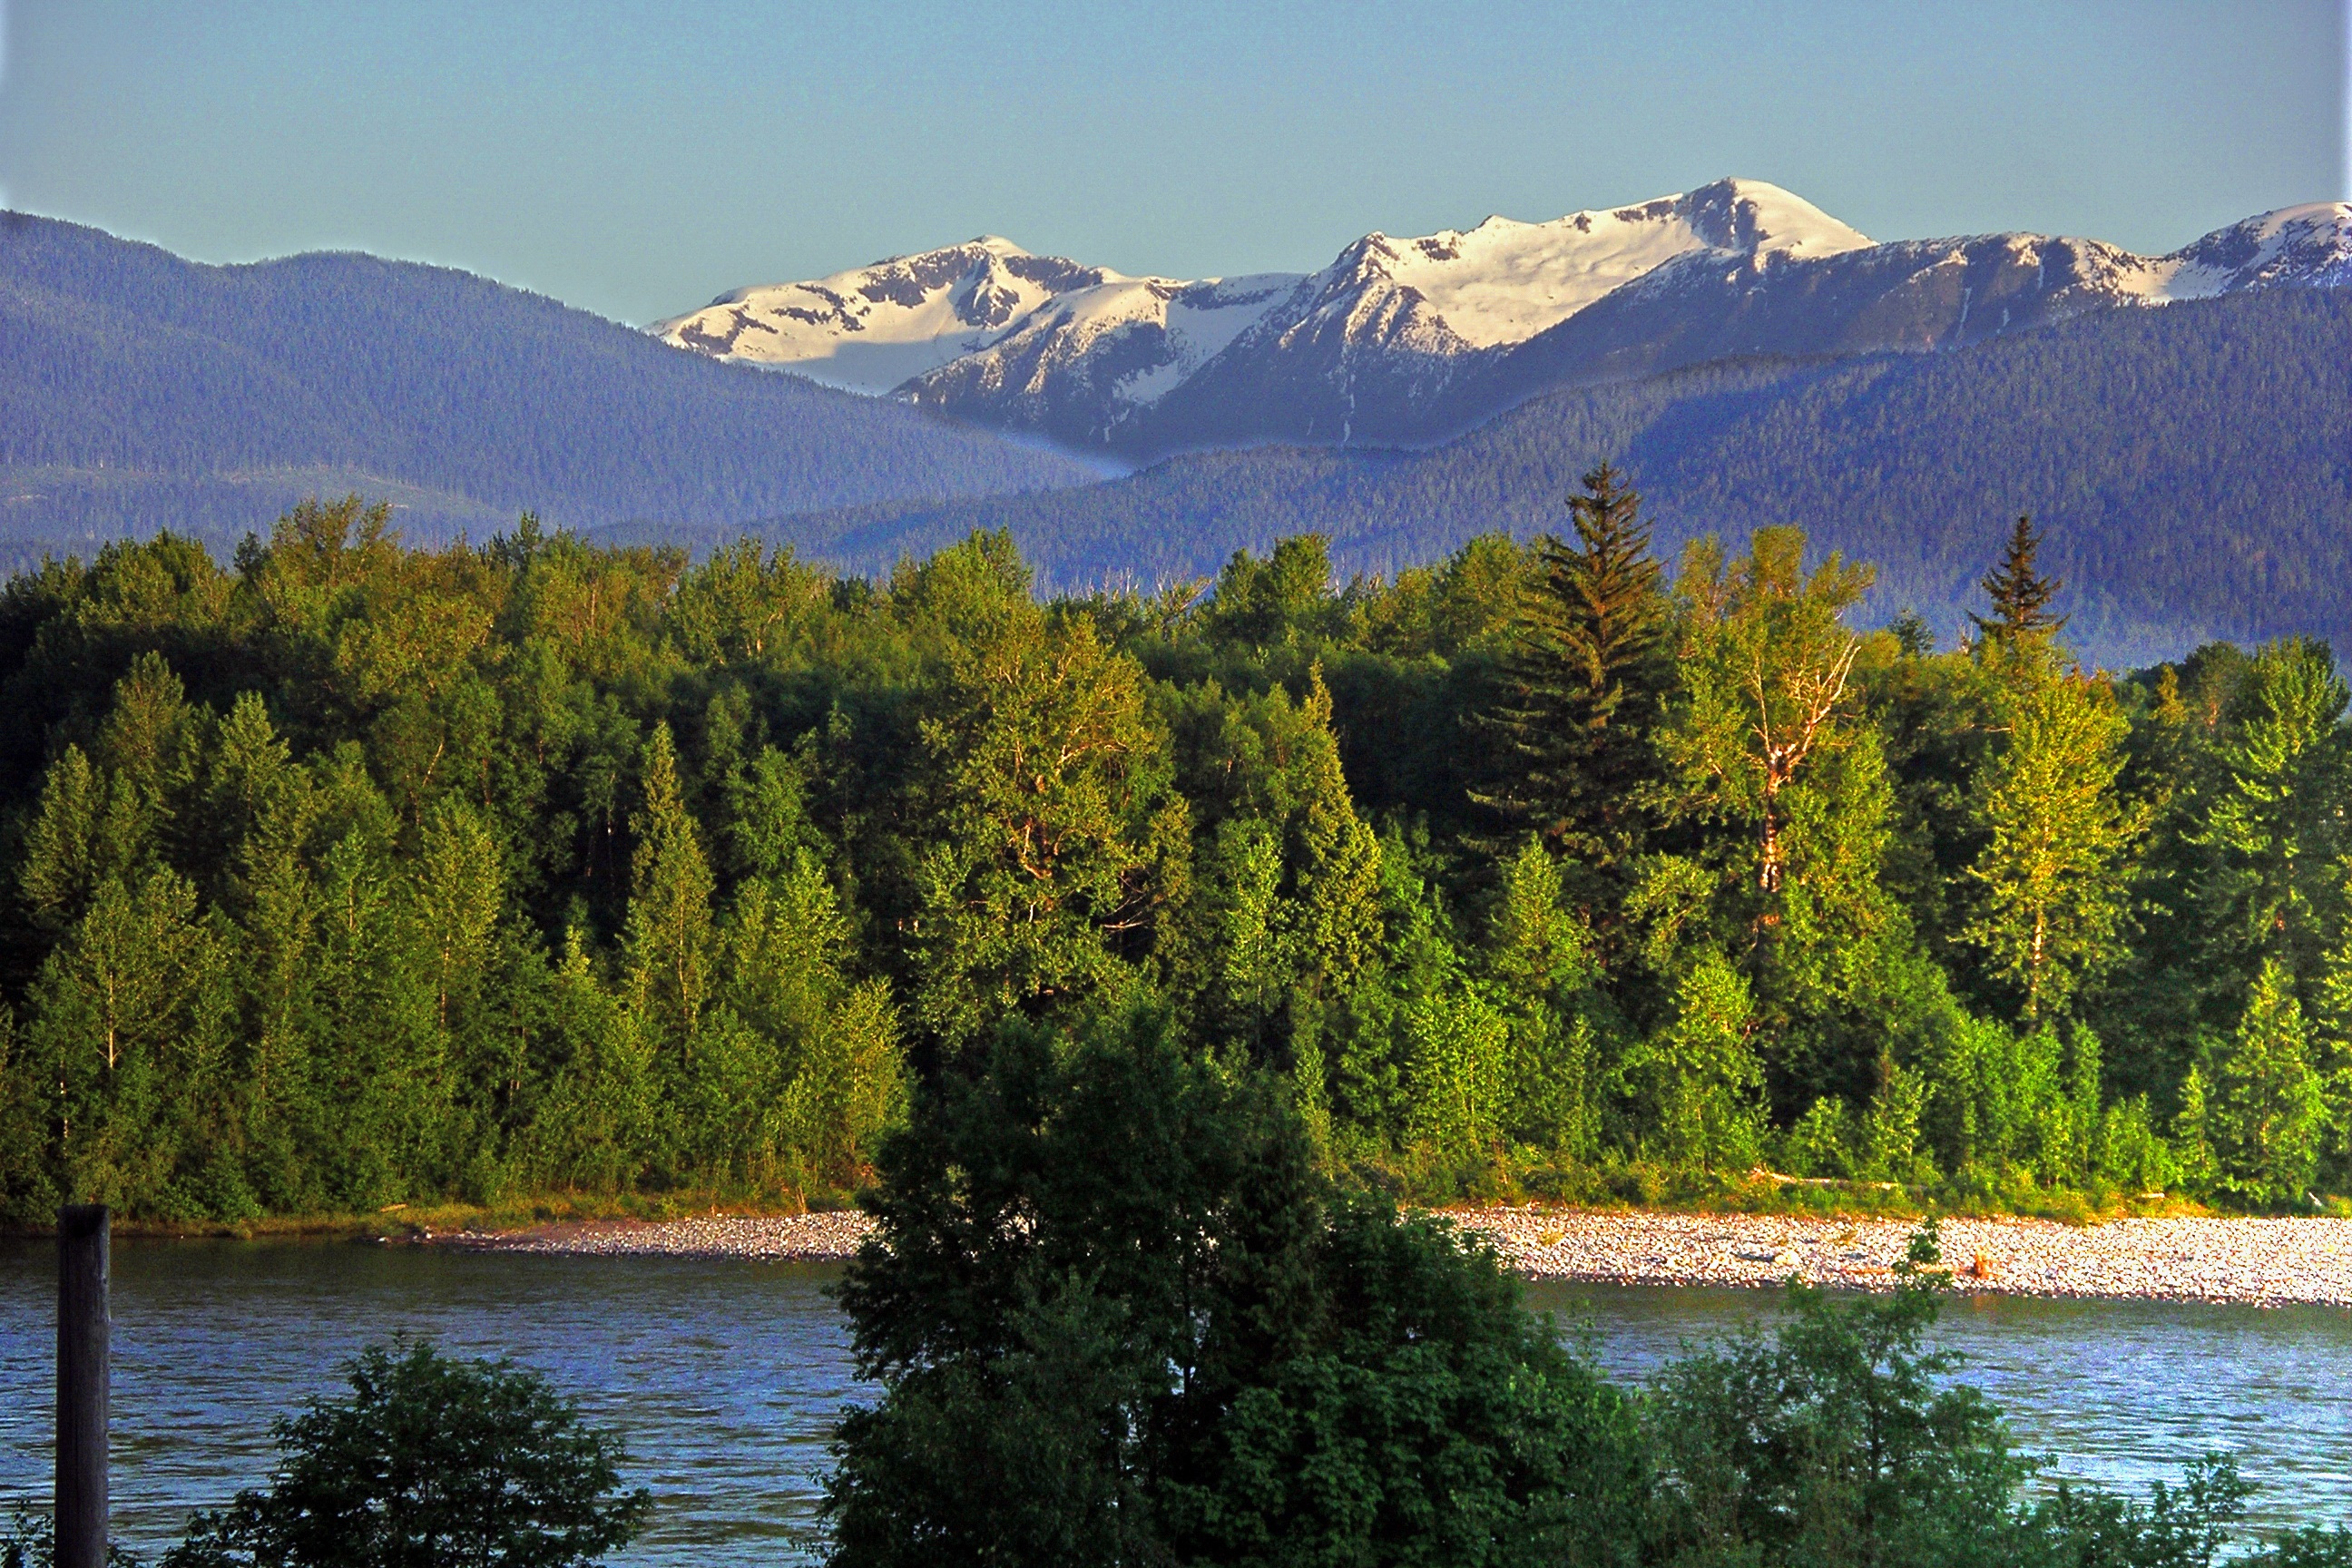
landscape, tree, nature, forest, wilderness, mountain, lake, river, valley, mountain range, reflection, autumn, reservoir, national park, body of water, rivers, loch, ecosystem, landform, snow capped mountains, mountainous landforms